Darryl O'Young

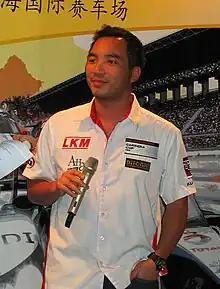
Darryl O'Young in October 2010.

O'Young began racing in 1988 at the age of eight. Trained by his father he honed his driving skills in karting winning numerous championships. The highlight of his karting career was becoming Canadian National Champion and USA National Champion in the same year.